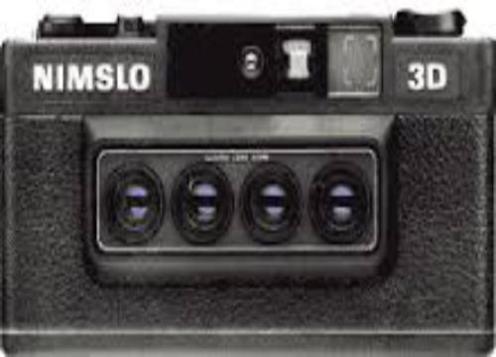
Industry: Electronic